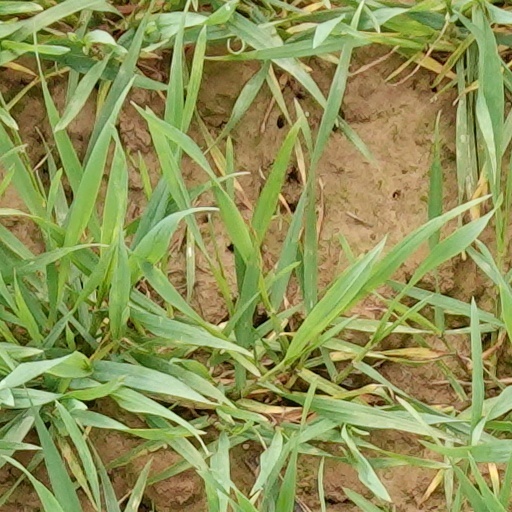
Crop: wheat